Belyayev circle

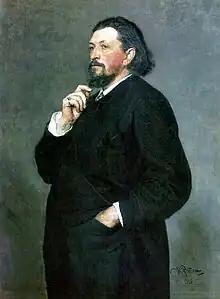
Portrait of Mitrofan Belyayev by Ilya Repin

Belyayev was one of a growing number of Russian nouveau-riche industrialists who became patrons of the arts in mid- to late-19th century Russia; their number included Nadezhda von Meck, railway magnate Savva Mamontov and textile manufacturer Pavel Tretyakov. While Nadezhda von Meck insisted on anonymity in her patronage in the tradition of "noblesse oblige", Belyayev, Mamontov and Tretyakov "wanted to contribute conspicuously to public life". Because of their cultural and political orientation, they were more likely than the aristocracy to support native talent, and were more inclined to support nationalist artists over cosmopolitan ones. This was not due to any social or political agenda implicit in the art, but due to the Russianness of the art itself. This included the music of the composers Belyayev chose to support.